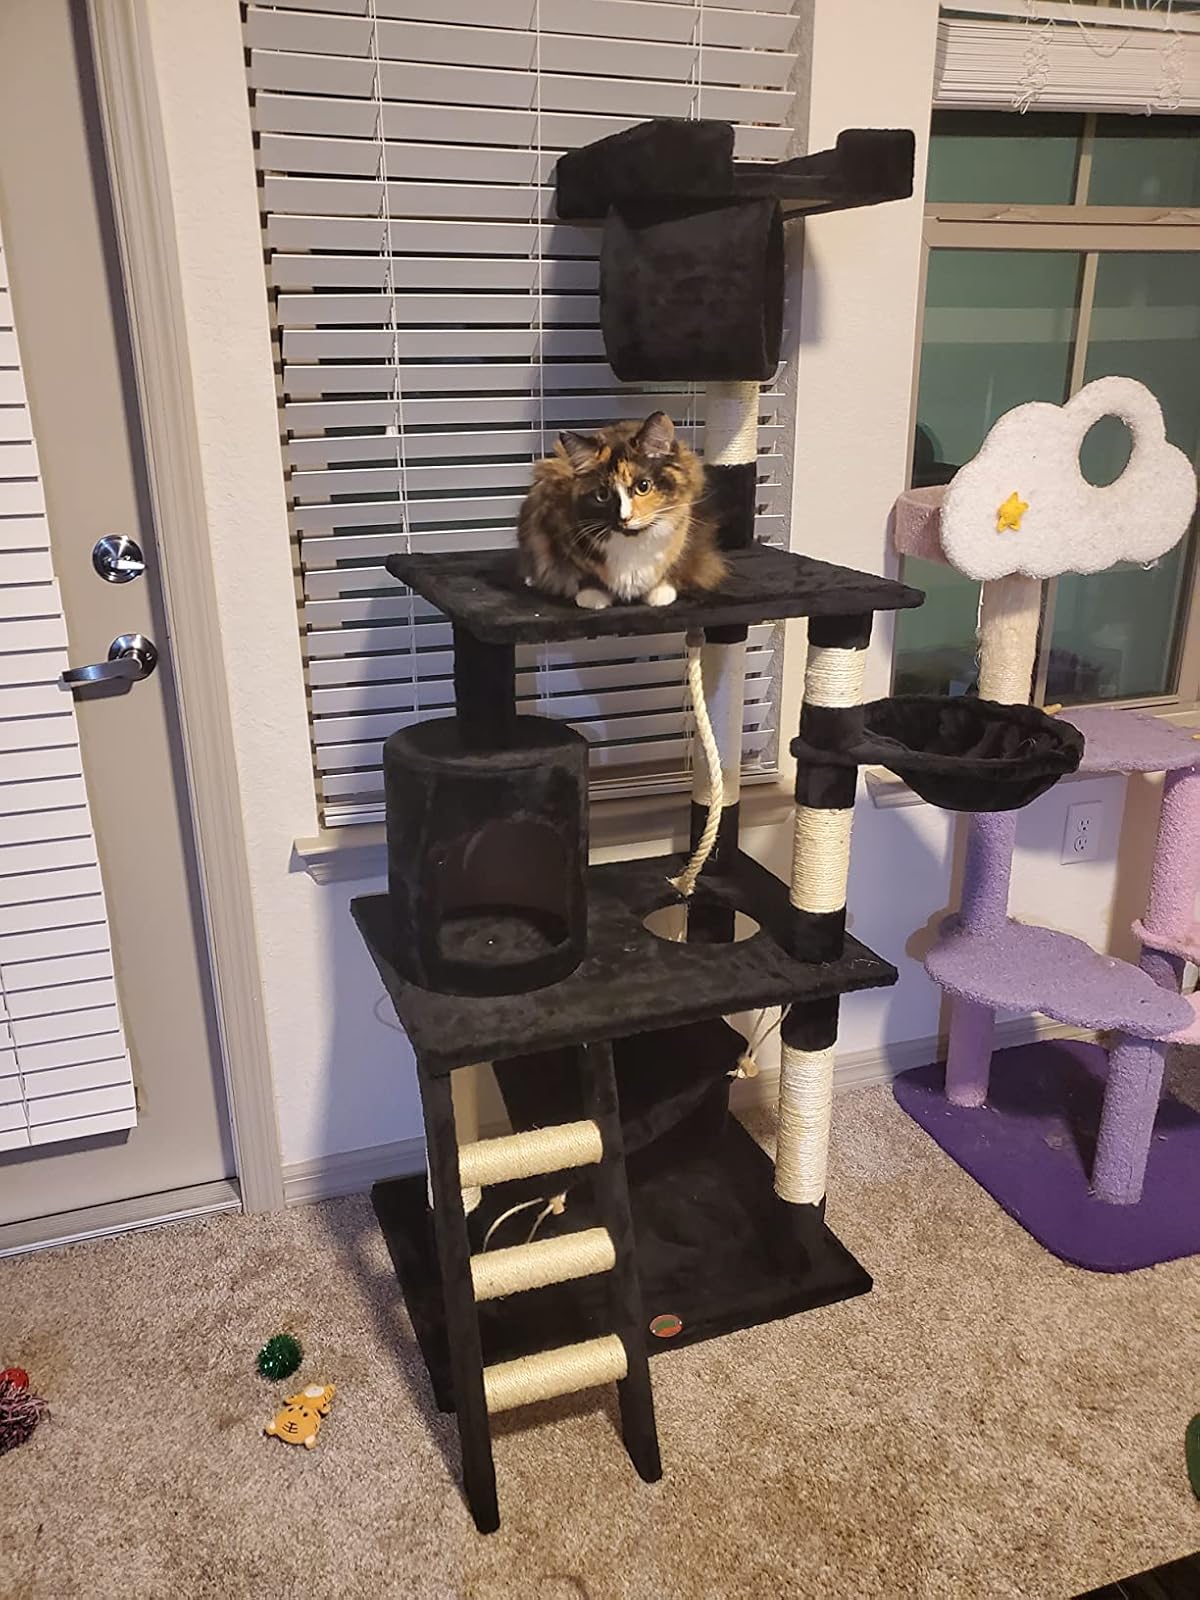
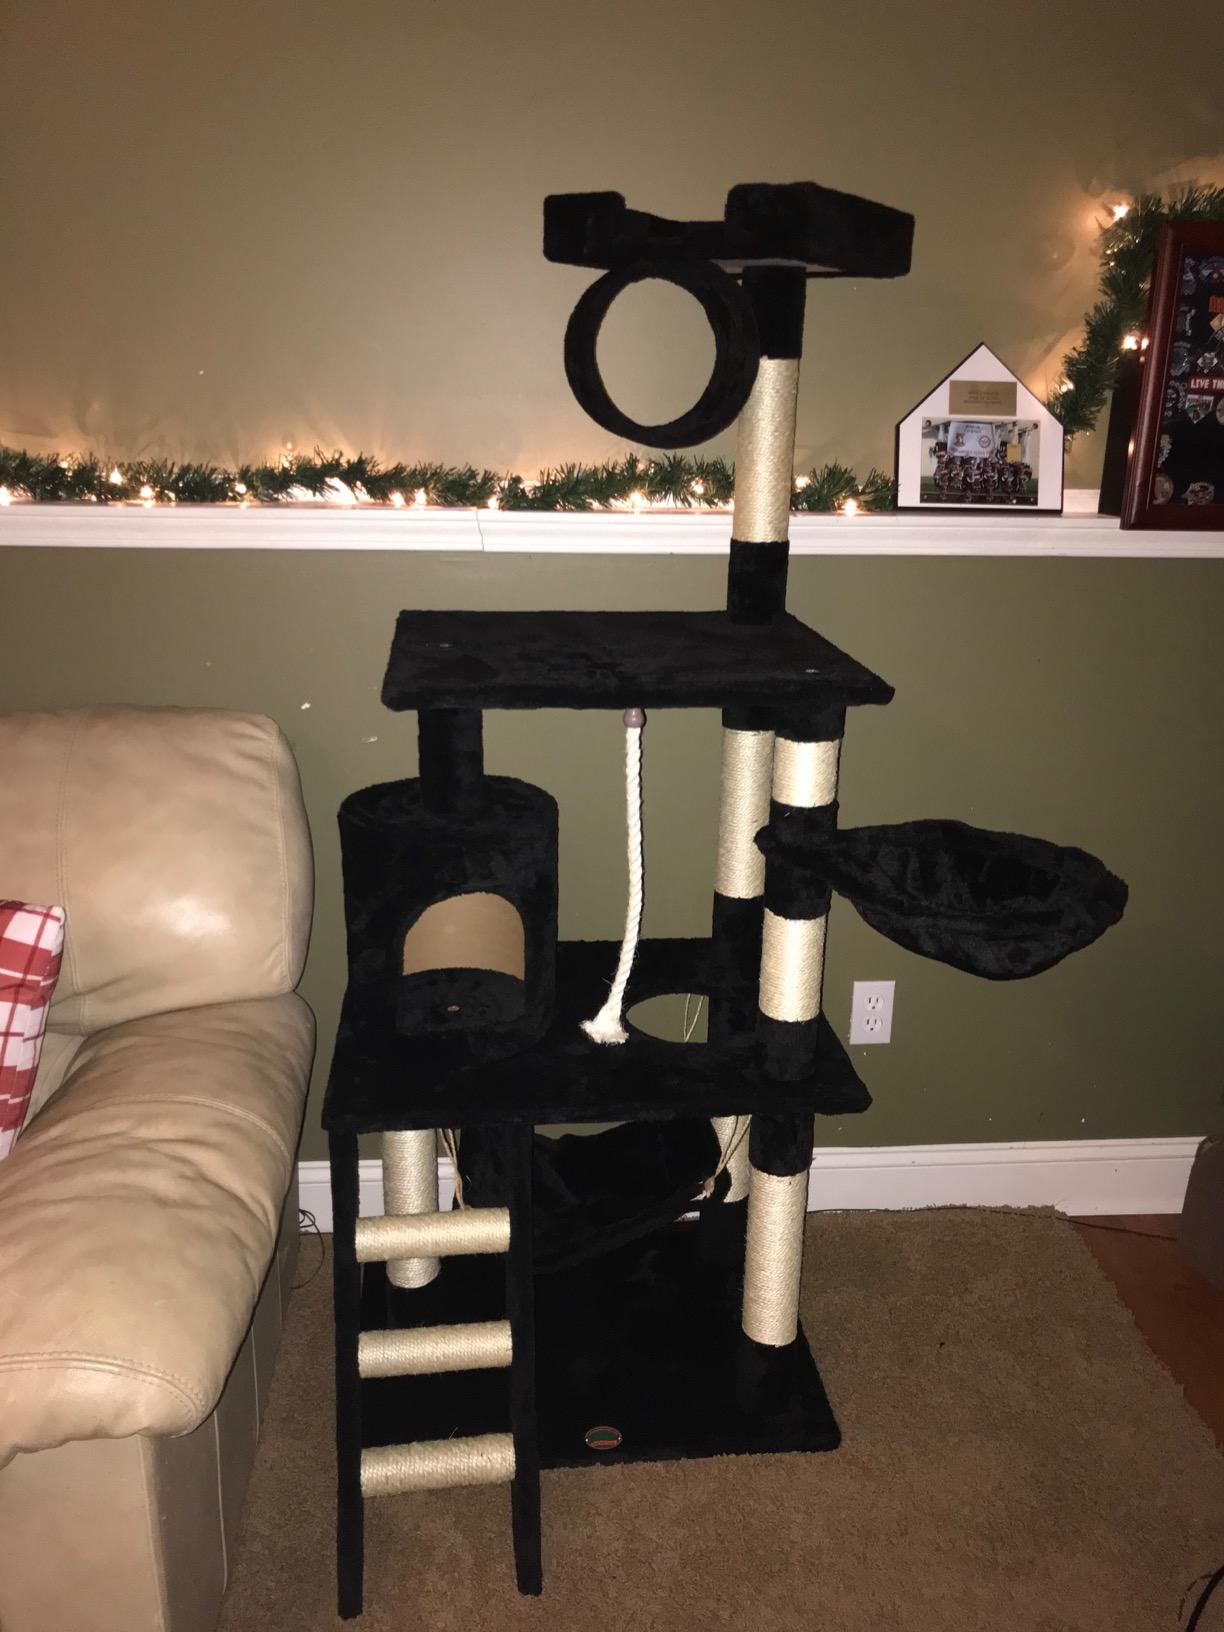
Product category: items_cat tree
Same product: yes